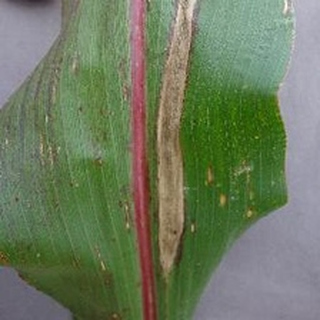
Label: corn_northern_leaf_blight